Gottfried Christian Voigt

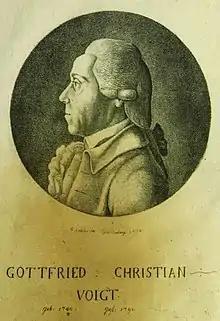

Gottfried Christian Voigt (1740–1791, pronunciation ) was an 18th-century German law clerk of Quedlinburg, scholar and antiquarian, author of a 1791 "History of Quedlinburg Abbey" ("Geschichte des Stifts Quedlinburg").